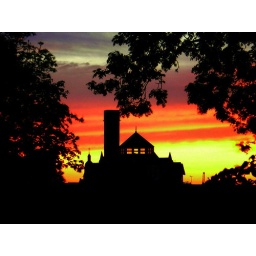
red sky over brewery